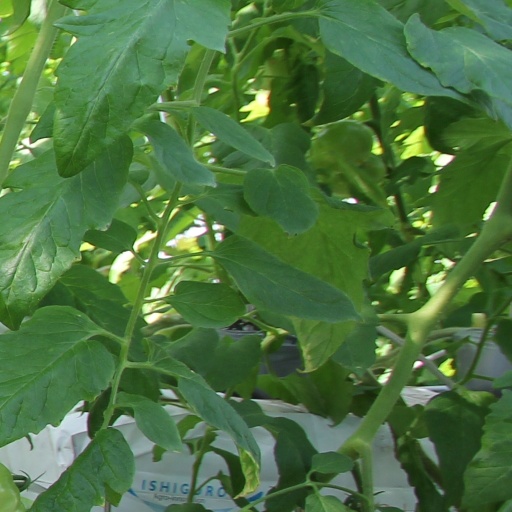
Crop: tomato